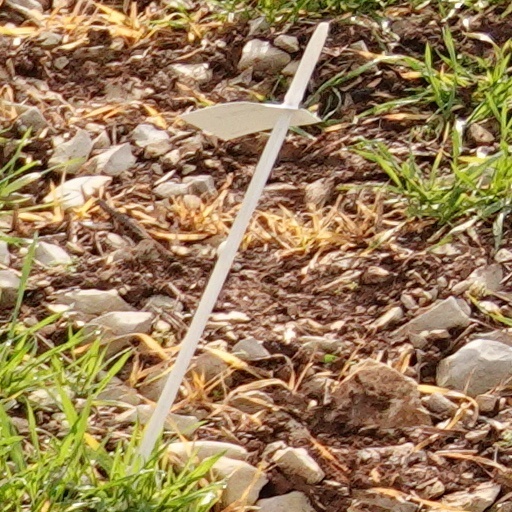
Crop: wheat